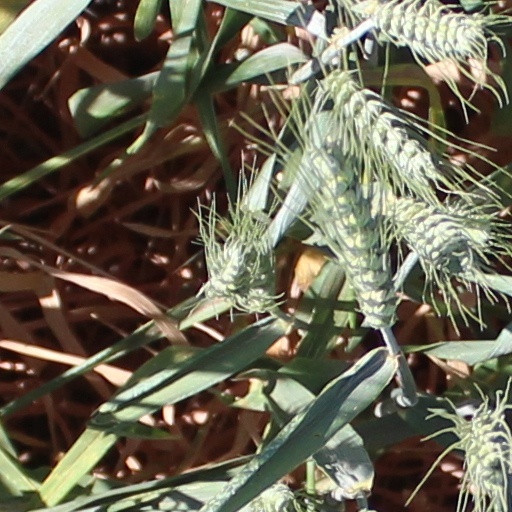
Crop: wheat